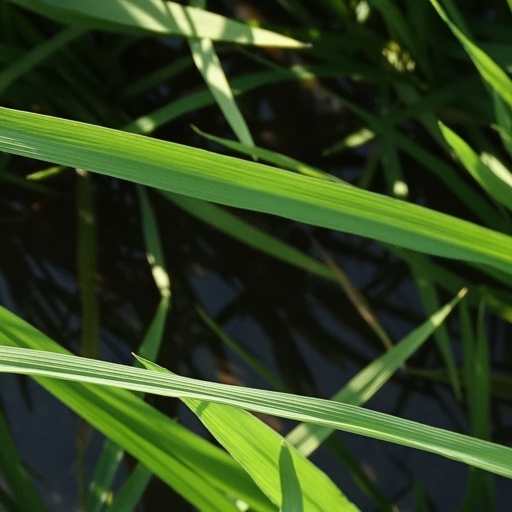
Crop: rice